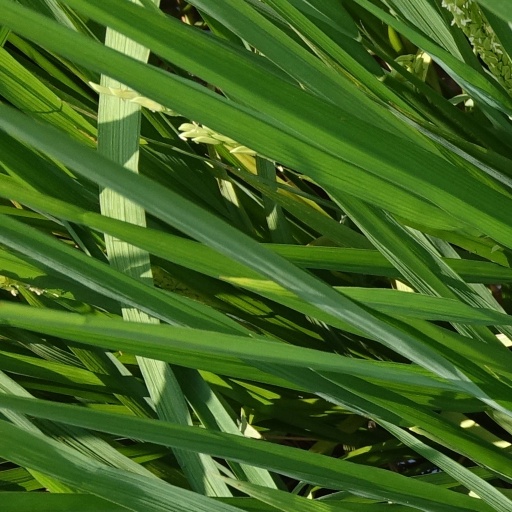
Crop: rice